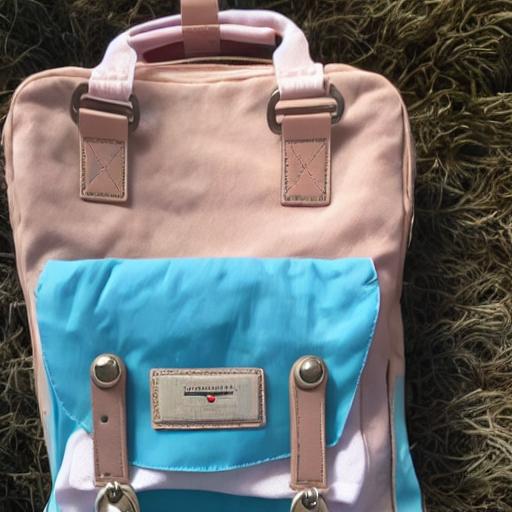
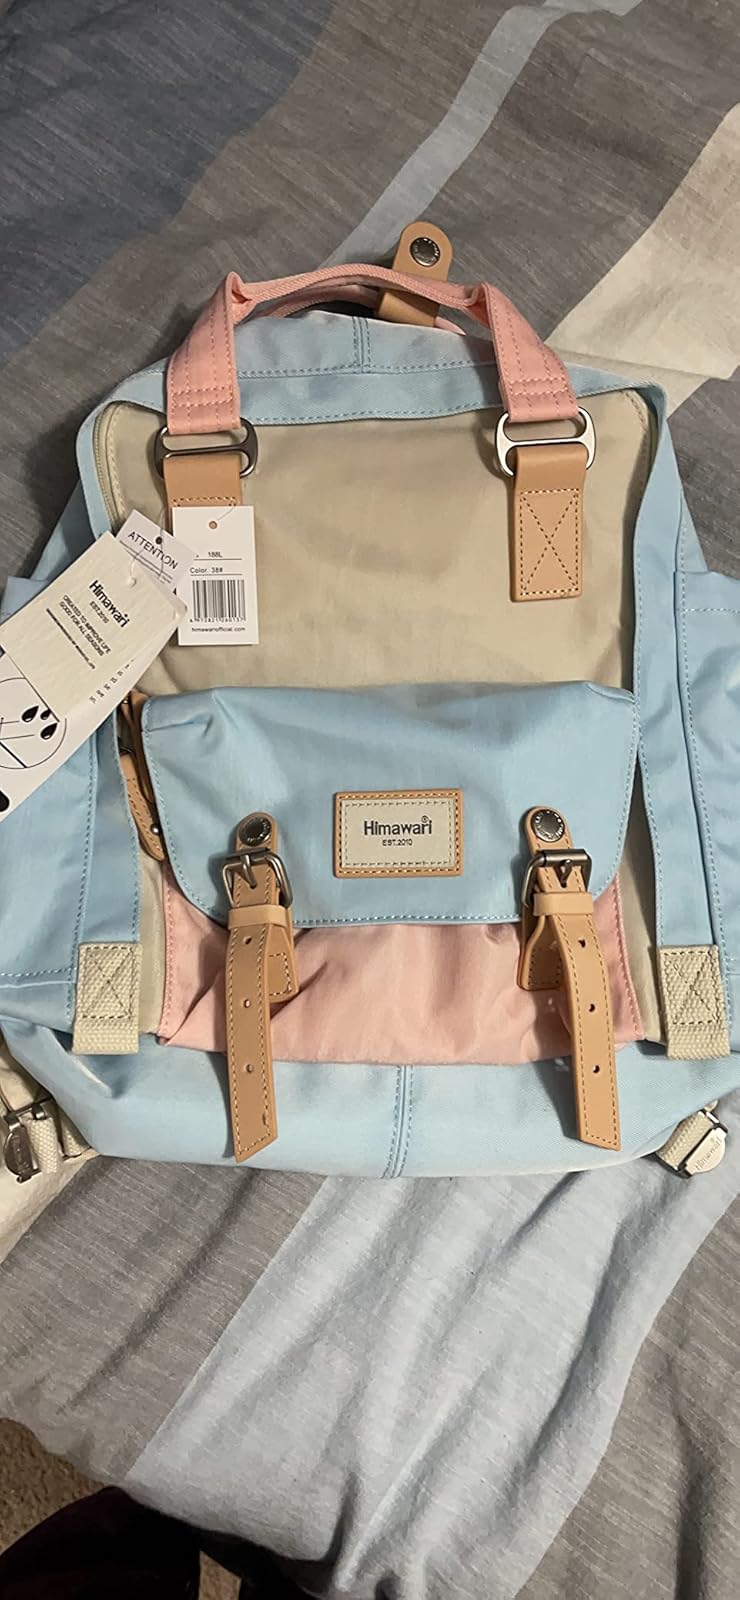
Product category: bag
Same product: no